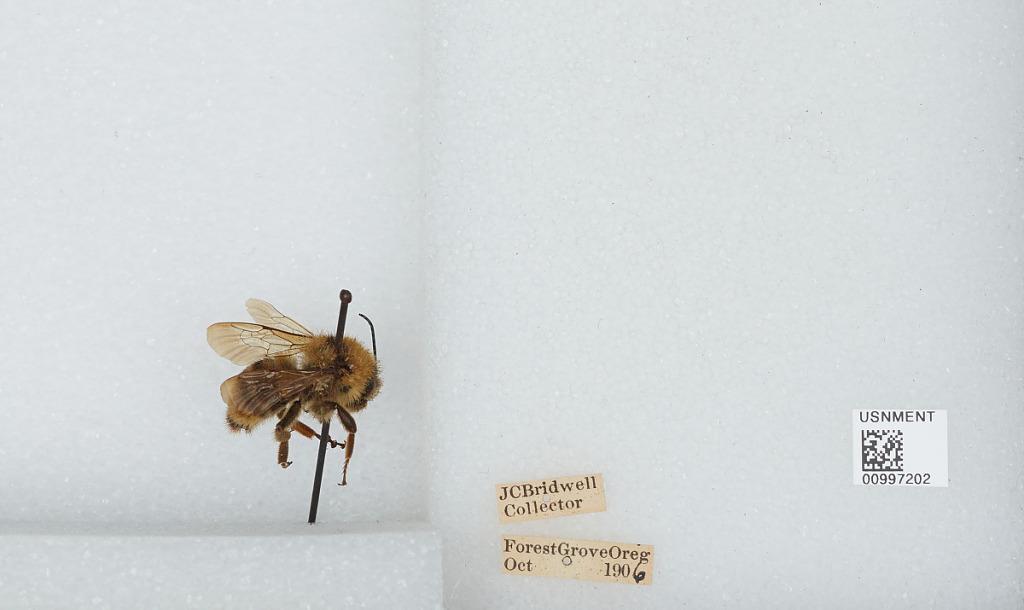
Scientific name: Bombus (Fervidobombus) californicus Smith
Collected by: J. Bridwell
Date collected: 1906-10-1
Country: United States
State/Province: Oregon
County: Washington
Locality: Forest Grove
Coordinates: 45.5197, -123.111